Arizona's Family Sports

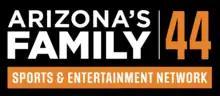
Arizona's Family Sports and Entertainment Network logo used from March 2023 to May 2023

On March 11, 2022, Gray Television (owner of CBS affiliate KPHO-TV and independent station KTVK) filed an application to acquire KPHE-LD for $1.75 million. The sale was completed on May 4. Lotus had previously reached a deal to sell to Sovryn Holdings for $2 million, which was not consummated, as part of its exit from the few low-power TV stations it still owned.